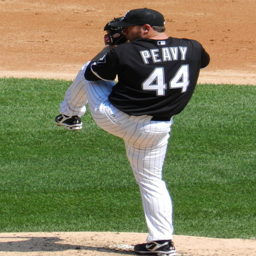
A baseball pitcher who is about to throw the ball.
Peavy the pitcher is about to pitch a ball
Pitcher Peavy throwing out a baseball from a pitcher's mound.
A man on the pitcher's mound throwing a baseball.
A baseball pitcher getting ready to throw the ball.